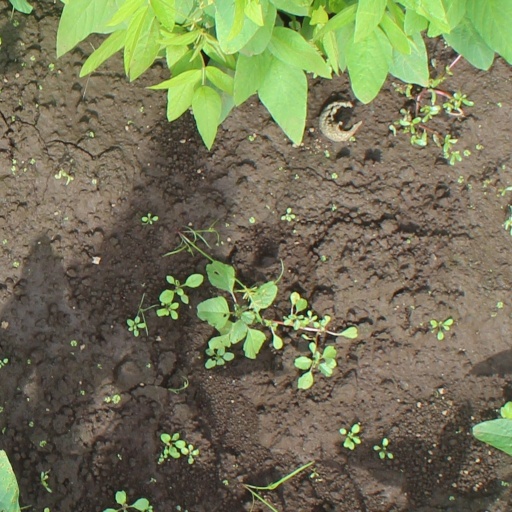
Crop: soybean